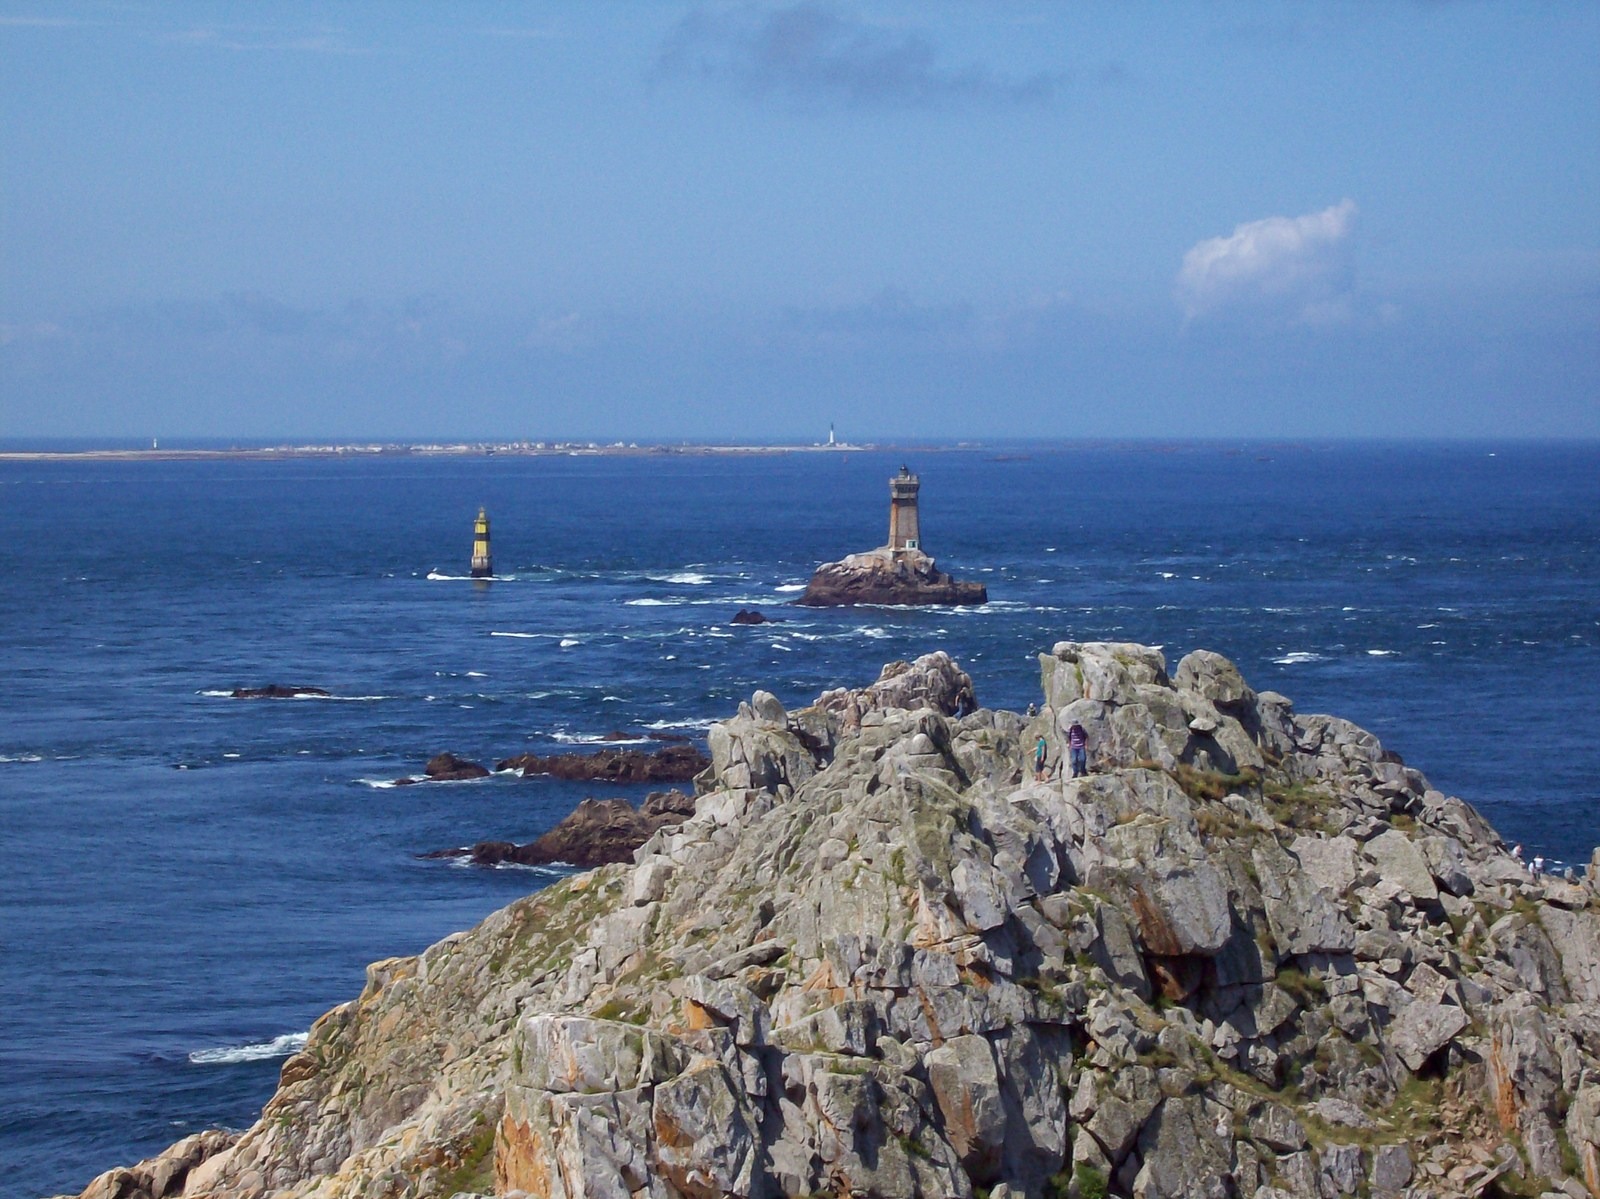
landscape, sea, coast, water, nature, rock, ocean, horizon, lighthouse, sky, shore, wave, cliff, france, cove, tower, bay, stack, terrain, block, costa, atlantic, islands, breakwater, cape, islet, point du raz